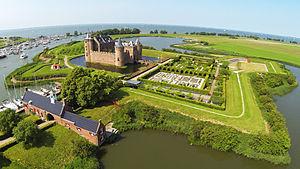
Muiden est ancienne une commune néerlandaise située en province de Hollande-Septentrionale. Elle compte deux centres : la petite ville de Muiden et le village de Muiderberg qui comptent ensemble 6 670 habitants. Muiden est situé sur l'IJsselmeer et la bouche du fleuve Vecht. Muiderberg est un village plus à l'est sur l'IJsselmeer. Muiden possède un imposant château médiéval, le Muiderslot, un musée national. La bouche du fleuve est un port de plaisance. Muiderberg est une station balnéaire.